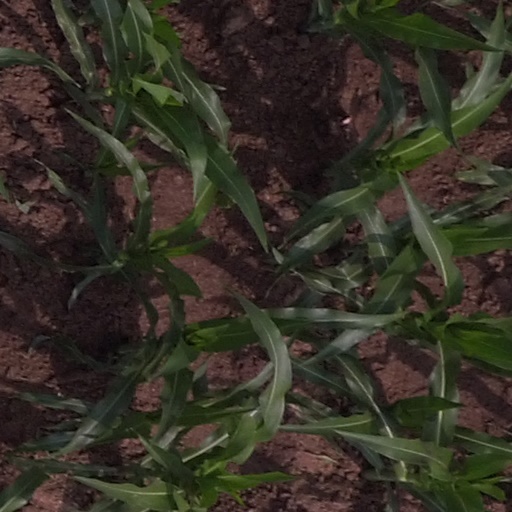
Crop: maize; corn